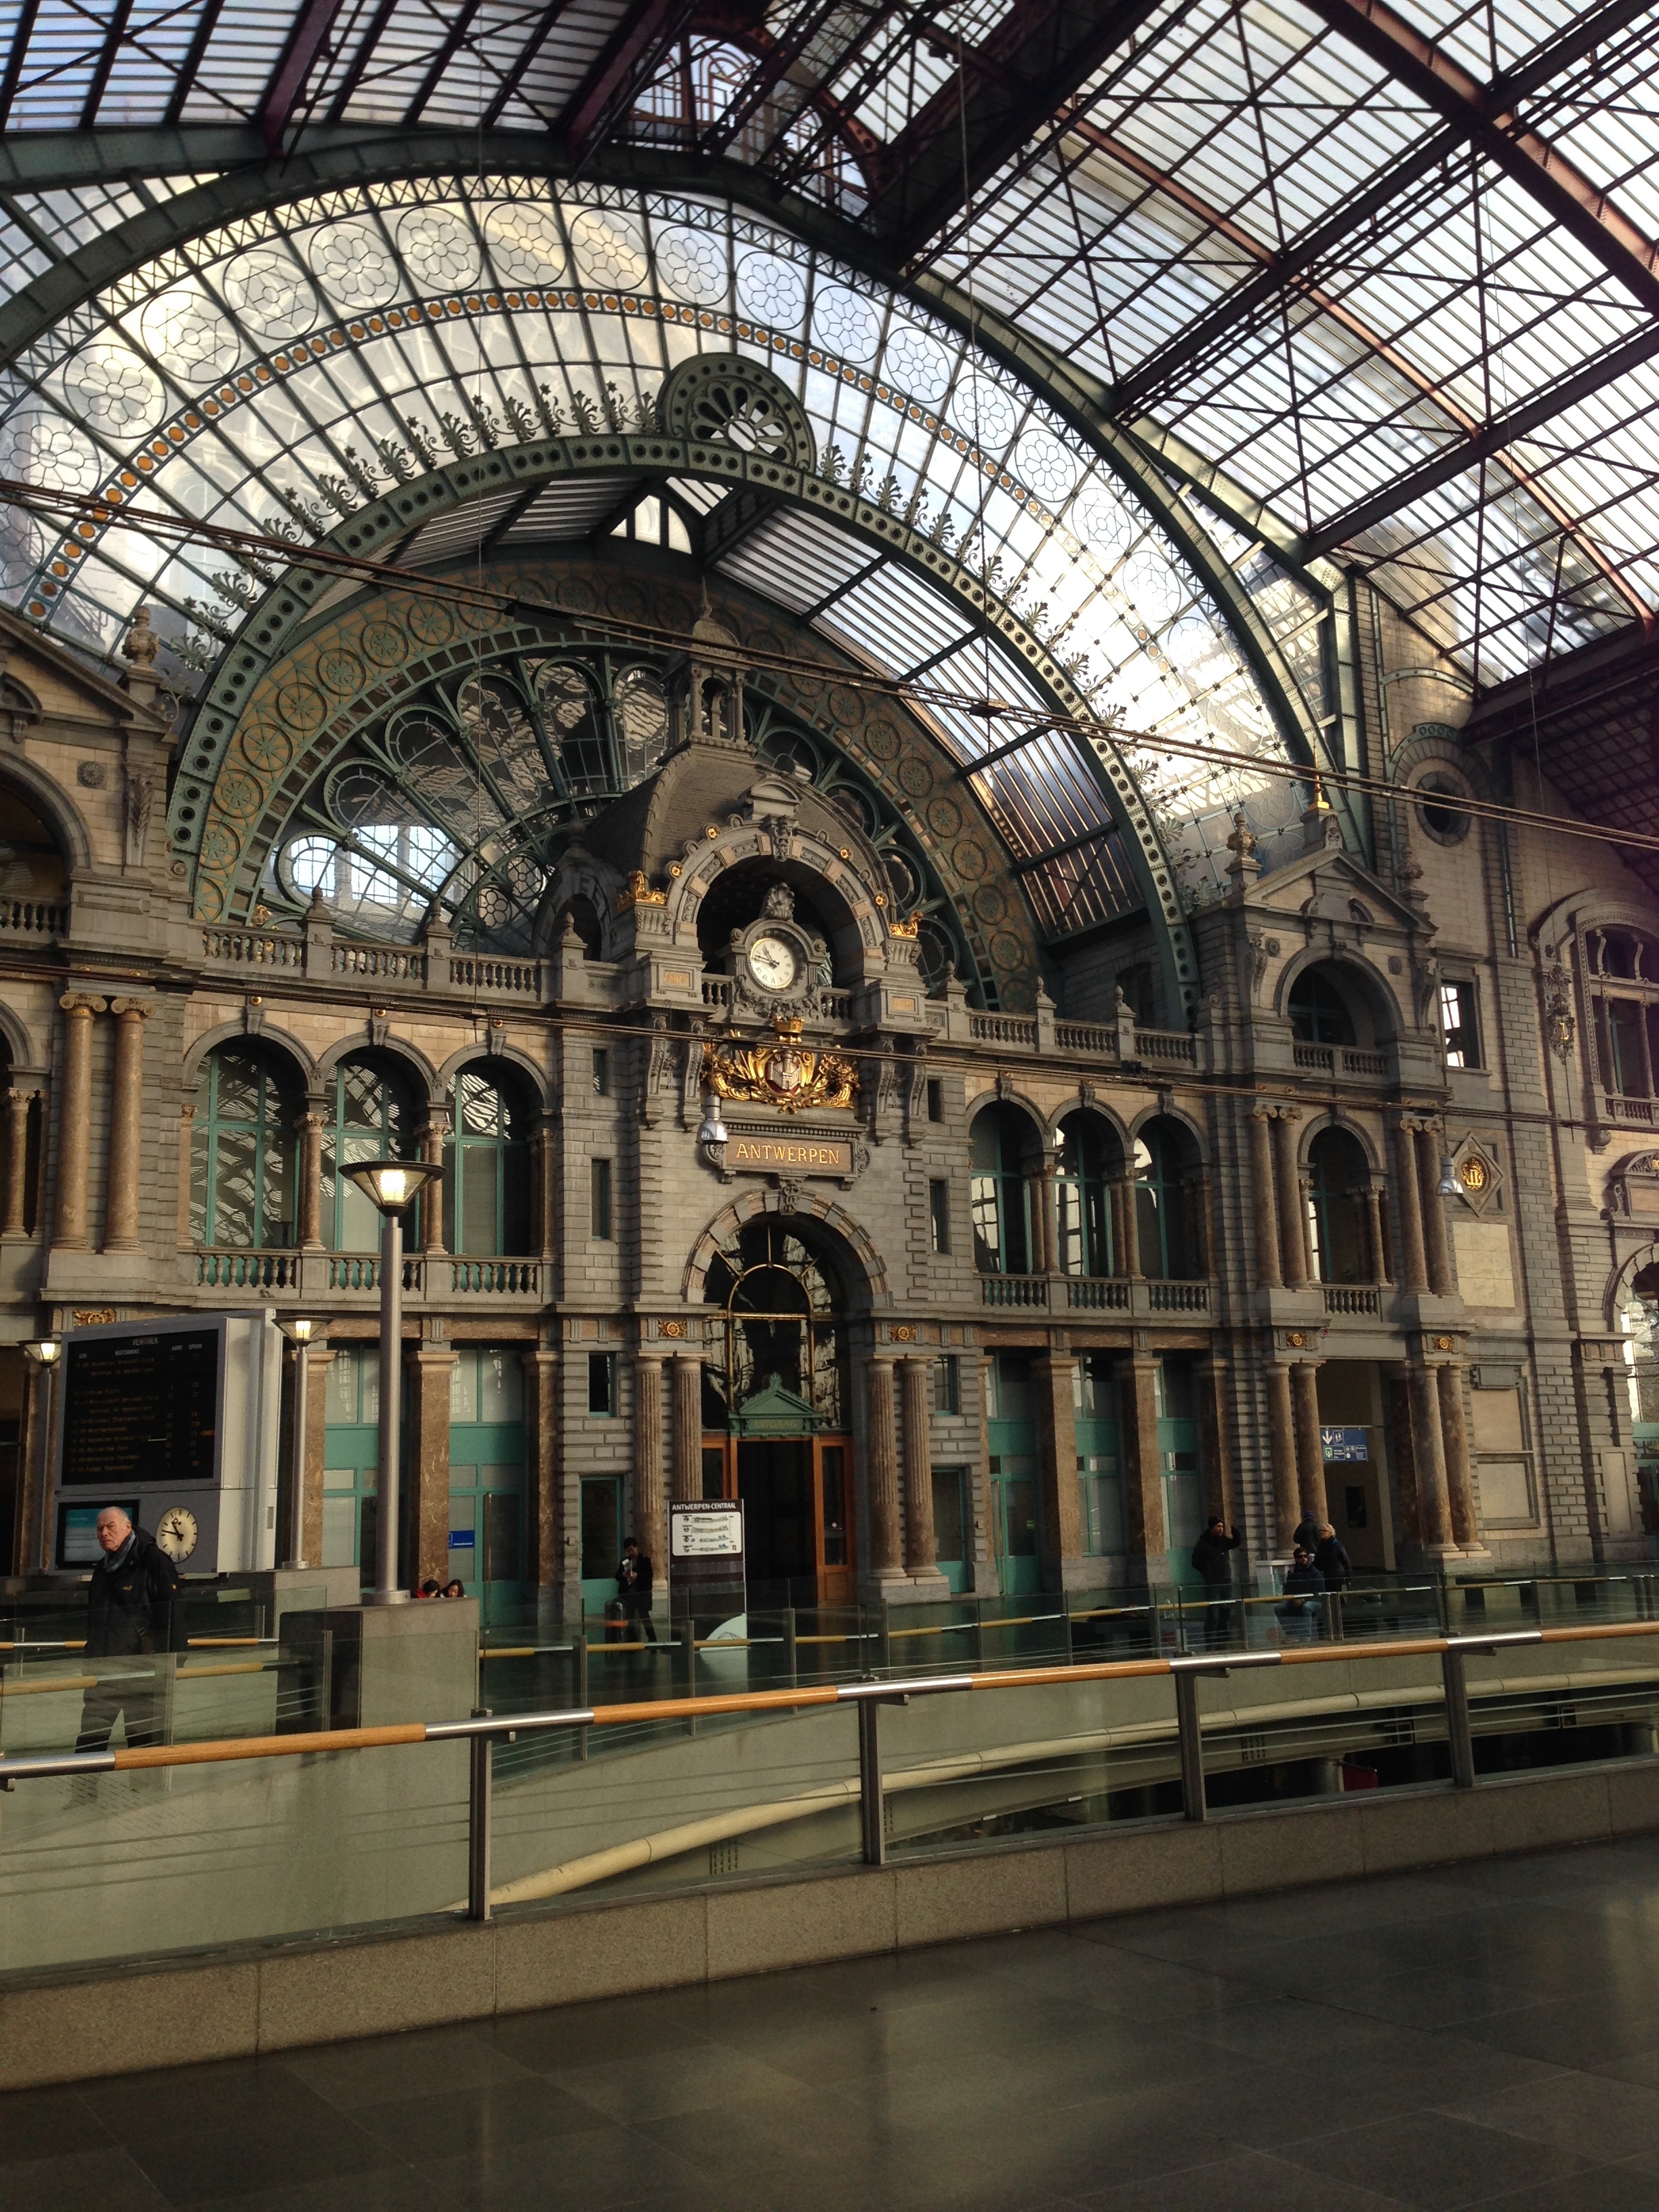
architecture, building, arch, plaza, facade, place of worship, symmetry, synagogue, arcade, tourist attraction